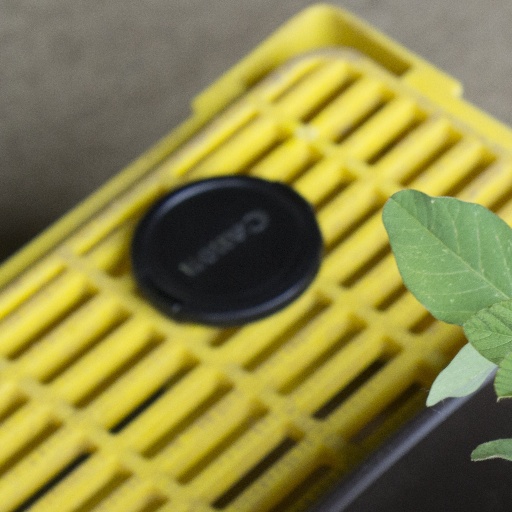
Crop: soybean